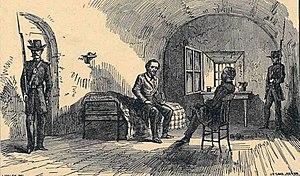
Jefferson Davis, né le 3 juin 1808 à Fairview et mort le 6 décembre 1889 à La Nouvelle-Orléans, est un officier et homme d'État américain, président des États confédérés pendant la guerre de Sécession.